Rock Ferry

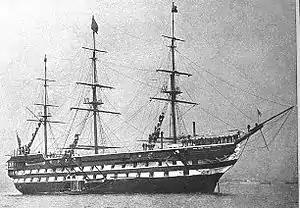
HMS "Conway" at Rock Ferry

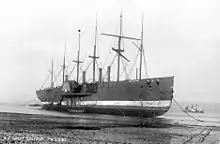
SS Great Eastern beached to be broken up.

There are records of a ferry service from Rock Ferry pier to Liverpool from 1709 onwards, until being discontinued on 30 June 1939. The ferry landing stage was removed in 1957 and the terminal building demolished. The pier became part of Tranmere Oil Terminal and modified for use as a berth for tanker cleaning and degreasing. It has since fallen into disuse and become very dilapidated.